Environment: real
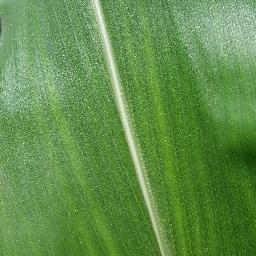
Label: healthy